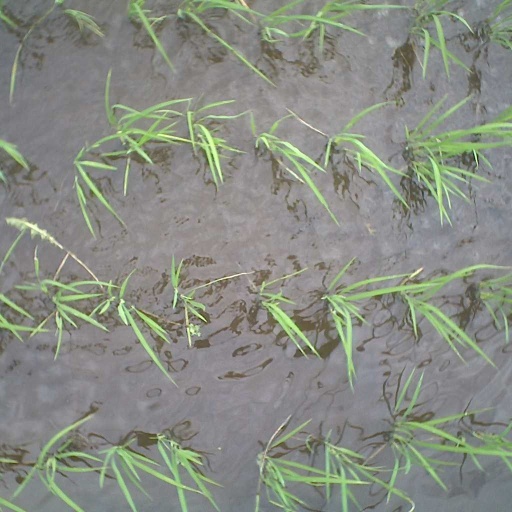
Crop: rice